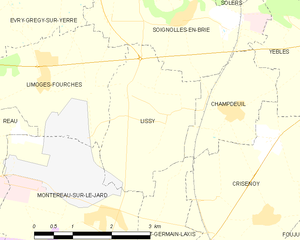
Carte des communes françaises Lissy